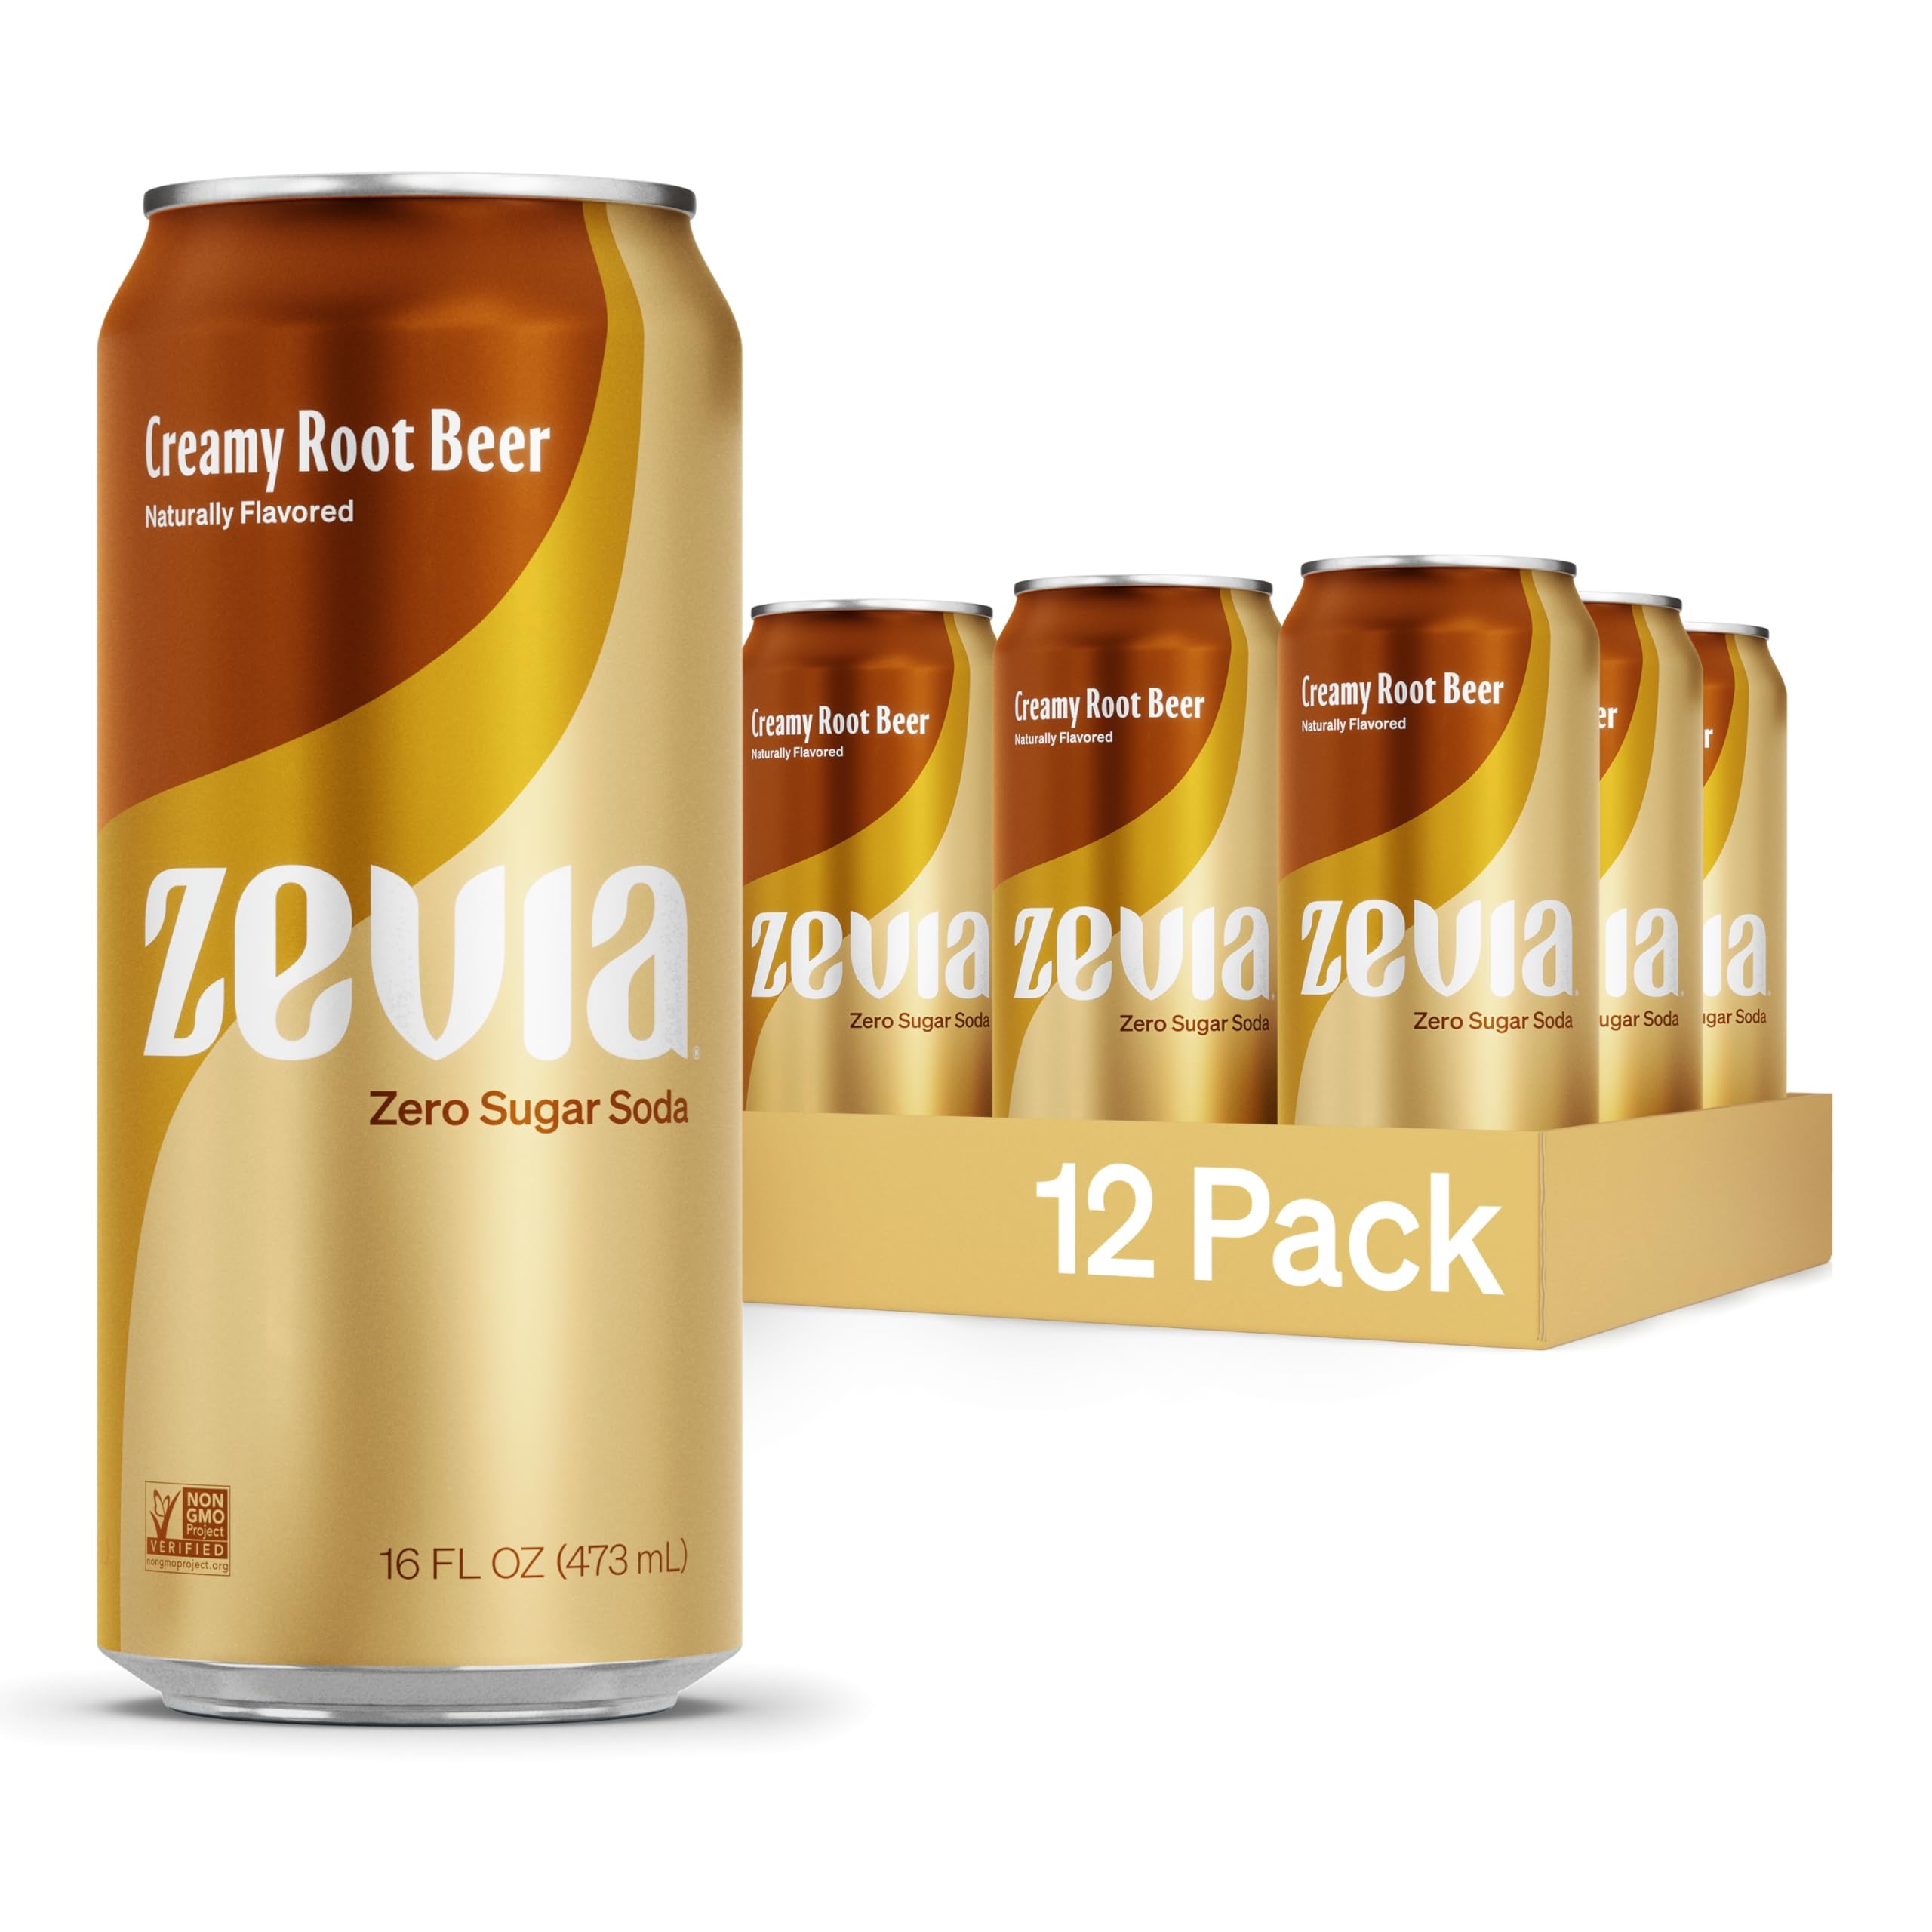
Item Name: Zevia Zero Sugar Soda, Creamy Root Beer, 16 oz Cans (12-Pack) – Naturally Sweetened, Non-GMO Project Verified, Gluten-Free, Vegan
Bullet Point 1: Naturally Sweetened, Zero Sugar: Tastes good, without the guilt. All our drinks are sweetened with stevia.
Bullet Point 2: Non-GMO Project Verified: We like organisms just the way they are. All our products are Non-GMO Project Verified.
Bullet Point 3: Zero Calories: No empty calories in our naturally-sweetened drinks. In fact, no calories at all.
Bullet Point 4: Gluten Free, Vegan & Kosher: Fads come and go. We've been making good stuff the simple way since the beginning.
Bullet Point 5: No Added Colors: With all the flavor we pack into every can, there's just no room for added colors or dyes.
Value: 192.0
Unit: Fl Oz

Price: 11.99